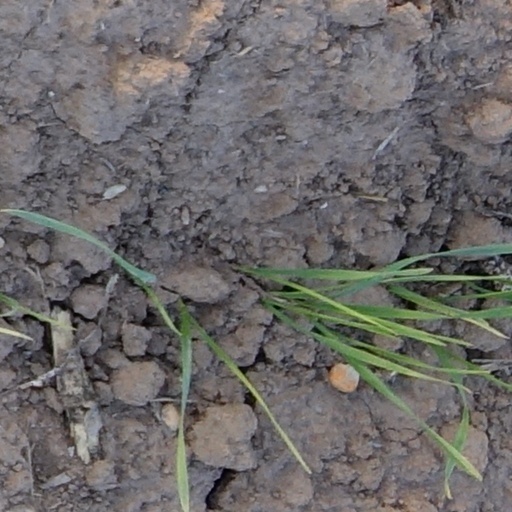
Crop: wheat